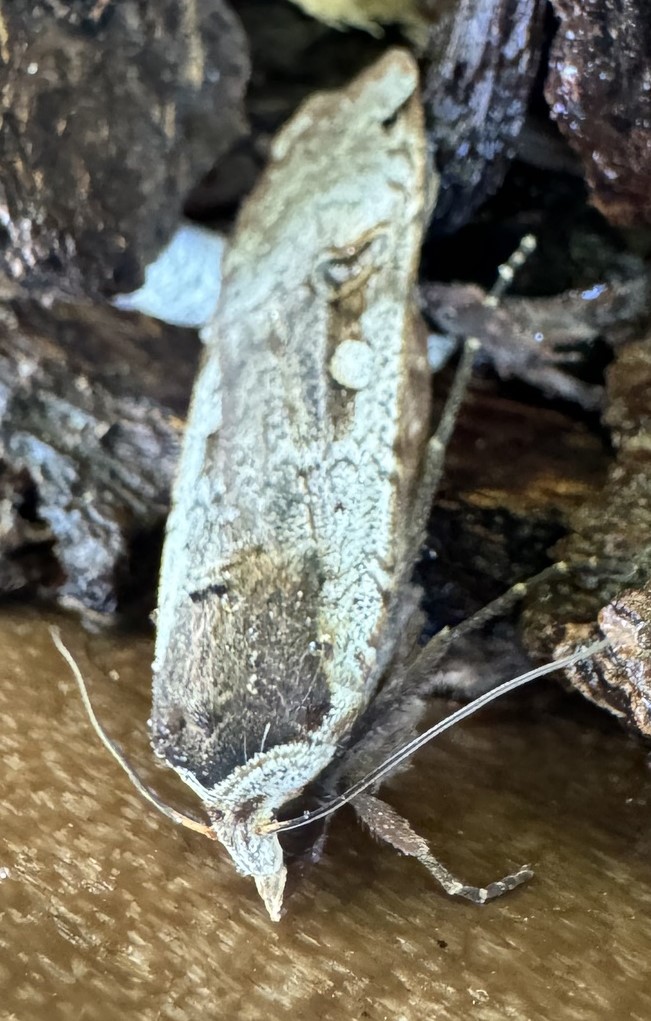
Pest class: cutworms